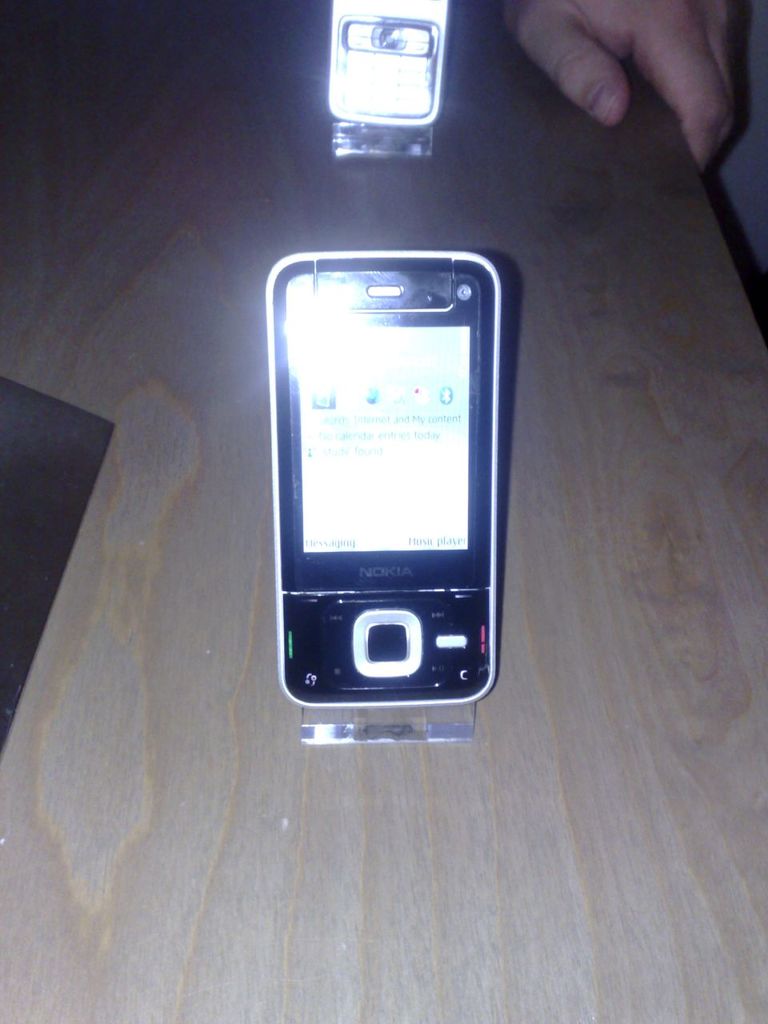
Label: others